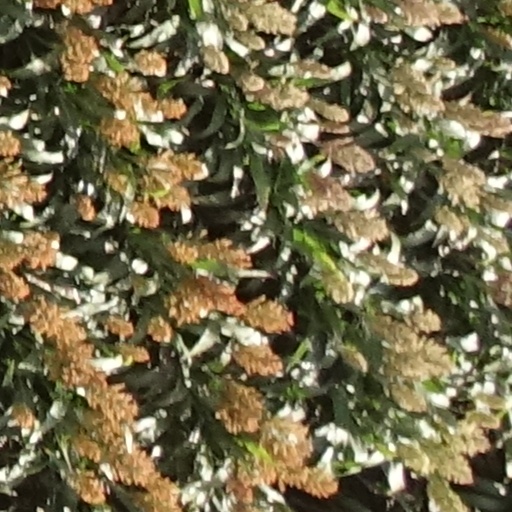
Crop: sorghum